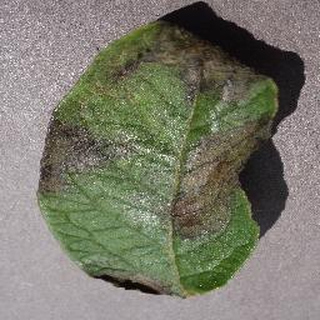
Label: potato_late_blight